Hall Road Rangers F.C.

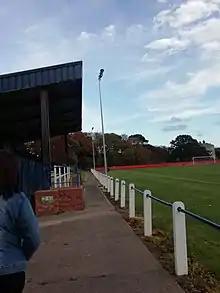
The seated stand at Haworth Park

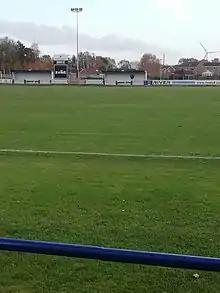
The dugouts at Haworth Park

Hall Road Rangers Football Club is a football club based in Kingston upon Hull, East Riding of Yorkshire, England.